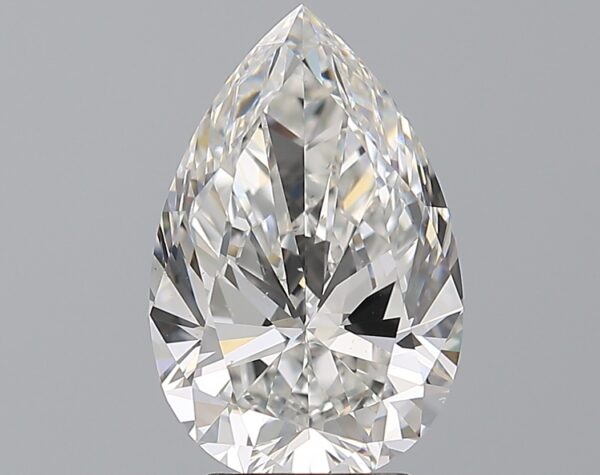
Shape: pear
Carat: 3.2
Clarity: VS2
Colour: F
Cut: EX
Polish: EX
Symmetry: EX
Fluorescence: N
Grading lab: GIA
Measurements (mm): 12.65 x 8.26 x 4.97